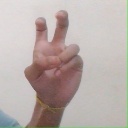
अक्षर: ई